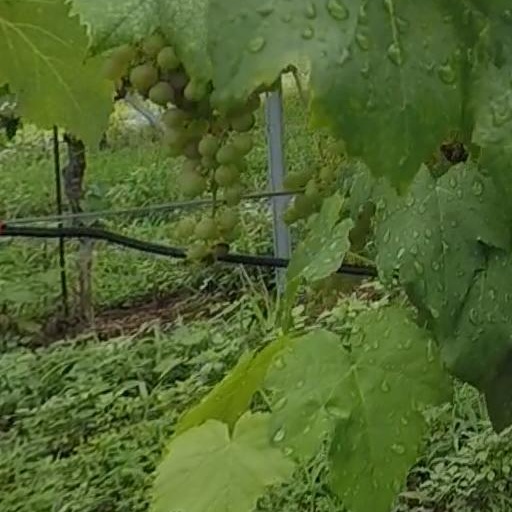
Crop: grape